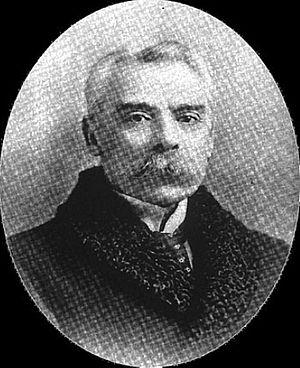
William Anderson est un chirurgien britannique, conseiller étranger au Japon durant l'ère Meiji.